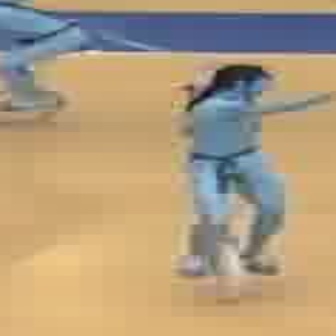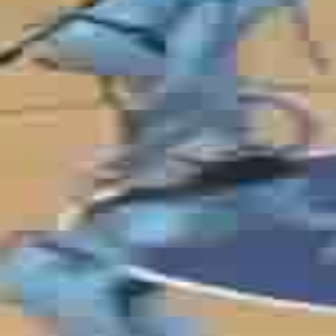
  Please identify the target specified by the bounding box [158,162,295,298] in the first image and locate it in the second image. Return the coordinates in [x_min,y_min,x_max,y_max] format.
Answer: [6,23,199,216]